James O. Putnam

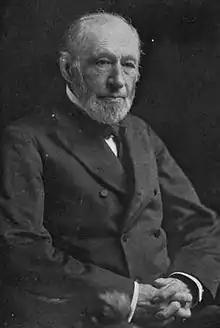

James Osborne Putnam (July 4, 1818 – April 24, 1903) was an American lawyer and politician from New York.